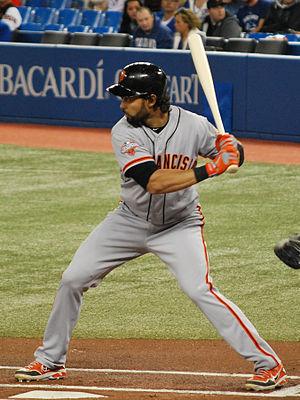
Ángel Anthony Pagán est un joueur de champ extérieur de la Ligue majeure de baseball.
Les Giants de San Francisco sont une franchise de la Ligue majeure de baseball située à San Francisco, Californie. Ils évoluent dans la division Ouest de la Ligue nationale. La franchise fut créée à New York et y resta jusqu'à son déménagement vers San Francisco en 1958. Les Giants de San Francisco ont remporté les séries mondiales en 2010, 2012 et 2014.